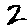
Label: 2